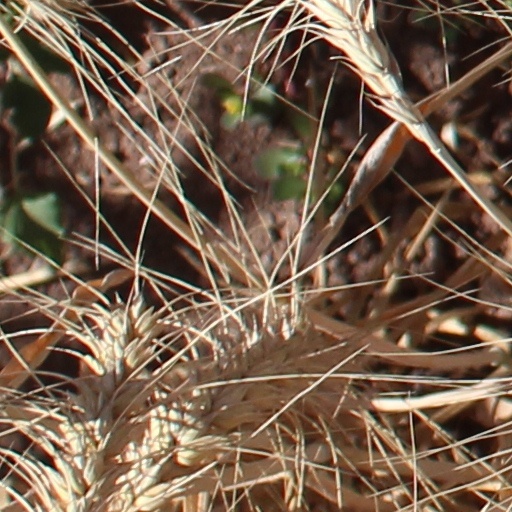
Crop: wheat